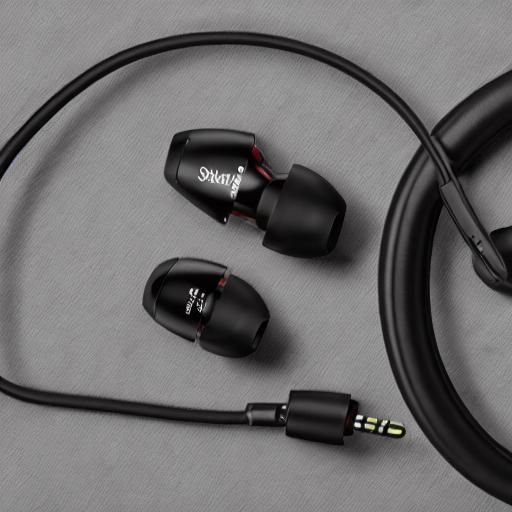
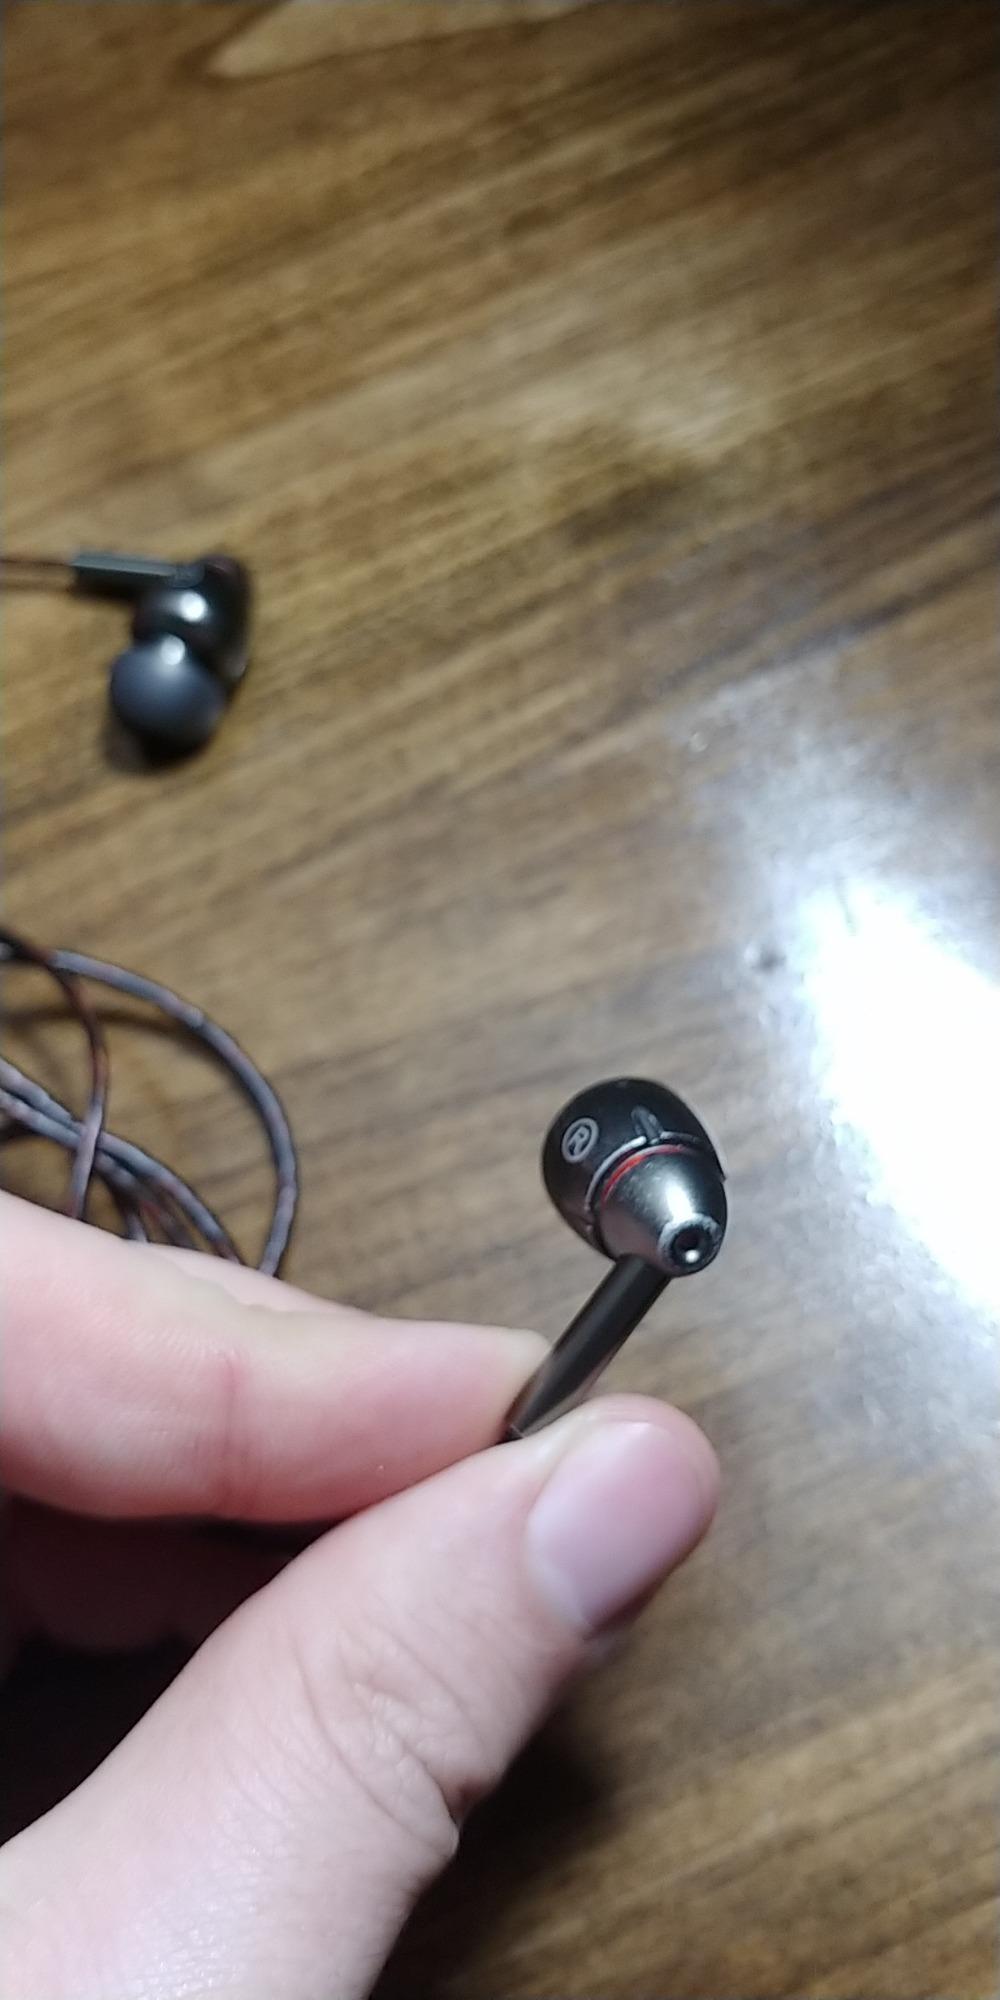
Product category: headphones
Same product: no